Aguas Santas Ocaña Navarro

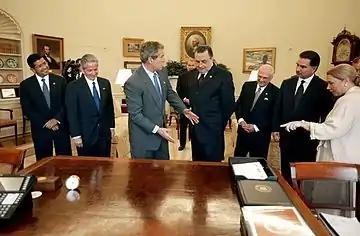
On the right, with Maduro (second from left) and Presidents of Central America and the United States, on May 12, 2004.

In January 2003, Aguas Santas visited El Hogar de Niños Emanuel in San Pedro Sula, along with several executives of Spanish corporations operating factories in that city. They were hoping to raise awareness for the orphans remaining in many orphanages as a result of Hurricane Mitch, which had devastated Honduras in 1998.